Illegal immigration

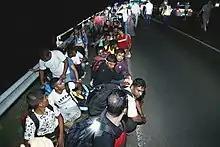
Migrants along the Balkan route crossing from Serbia into Hungary, 24 August 2015

It is estimated that several tens of millions of illegal immigrants live in India. Precise figures are not available, but the numbers run in tens of millions, at least 10 million are from Bangladesh, others being from Pakistan, Afghanistan, and others. According to the Government of India, there are at least 20 million illegal immigrants from Bangladesh alone. This makes India the country with the largest number of illegal immigrants in the world. During the Bangladesh Liberation War, at least 10 million Bangladeshis crossed into India illegally to seek refuge from widespread rape and genocide. According to Indian Home Ministry, at least 1.4 million Bangladeshi crossed over into India in the last decade alone. Samir Guha Roy of the Indian Statistical Institute states that internal migration is sometimes falsely thought to be immigrants. An analysis of the numbers by Roy revealed that on average around 91,000 Bangladeshi nationals might have crossed over to India every year during the years 1981–1991, thus, close to a million in a decade alone. How many of them were identified and pushed back is not known. It is possible that some of these illegal immigrants returned on their own.